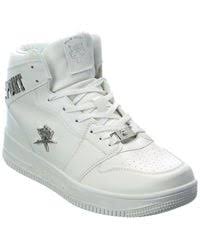
Label: Sneaker